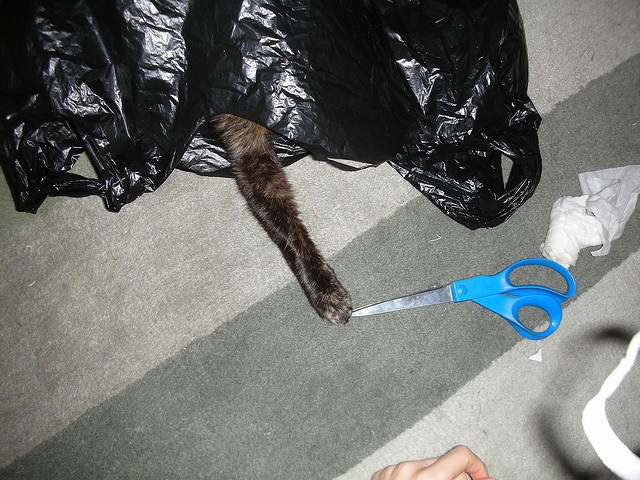
a cat paw sticking out from underneath a black plastic bag next to a pair of blue handled scissors.
Blue scissors on the floor next to an animal in a plastic bag.
A garbage bag and some animal in it near scissors.
The cat his hiding in the bag on the floor next to the pair of scissors.
A cat underneath a black plastic bag has a paw near scissors.